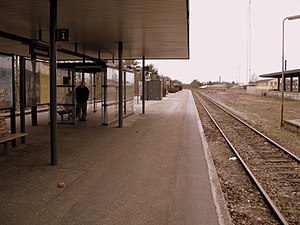
Brønderslev Station / Historie
Brønderslev Station er en dansk jernbanestation i Brønderslev. Stationen har InterCityLyn-forbindelser til Frederikshavn og København. 57° 16' 14.89"" N 9° 56' 31.45"" E"
Brønderslev Station er en dansk jernbanestation i Brønderslev i Vendsyssel. Stationen ligger på Vendsysselbanen mellem Aalborg og Frederikshavn. Den betjenes af Nordjyske Jernbaner med lokaltog mellem Skagen og Aalborg